John B. Goodwin

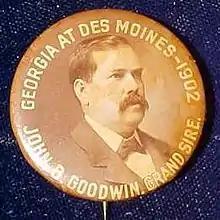
John Benjamin Goodwin 1902 IOOF Grand Sire of Georgia Button

John Benjamin Goodwin (September 22, 1850 – May 12, 1921) was born in Cobb County, Georgia, United States the son of and attended school in Powder Springs.